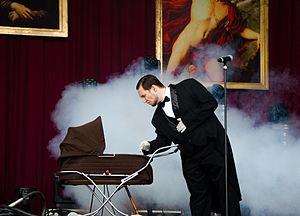
Alligatoah, de son vrai nom Lukas Strobel, né le 28 septembre 1989 à Langen, en Basse-Saxe, est un artiste de hip-hop et rappeur allemand. Derrière le nom d'Alligatoah se trouvent deux personnages fictifs, Kaliba 69 et DJ Deagle, tous deux interprétés par lui-même.